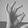
ASL letter: F